Waifs (film)

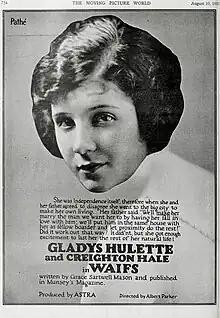

Waifs is a 1918 American silent comedy drama film directed by Albert Parker and starring Gladys Hulette, Creighton Hale and Walter Hiers.